Warren McArthur

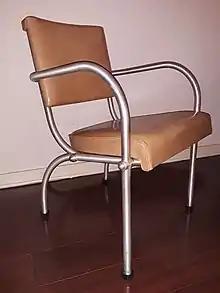
Warren McArthur Corp. Chair, 1938

Warren McArthur (1885–1961) was an American industrial and furniture designer who specialized in aluminum tubular furniture during the 1930s.